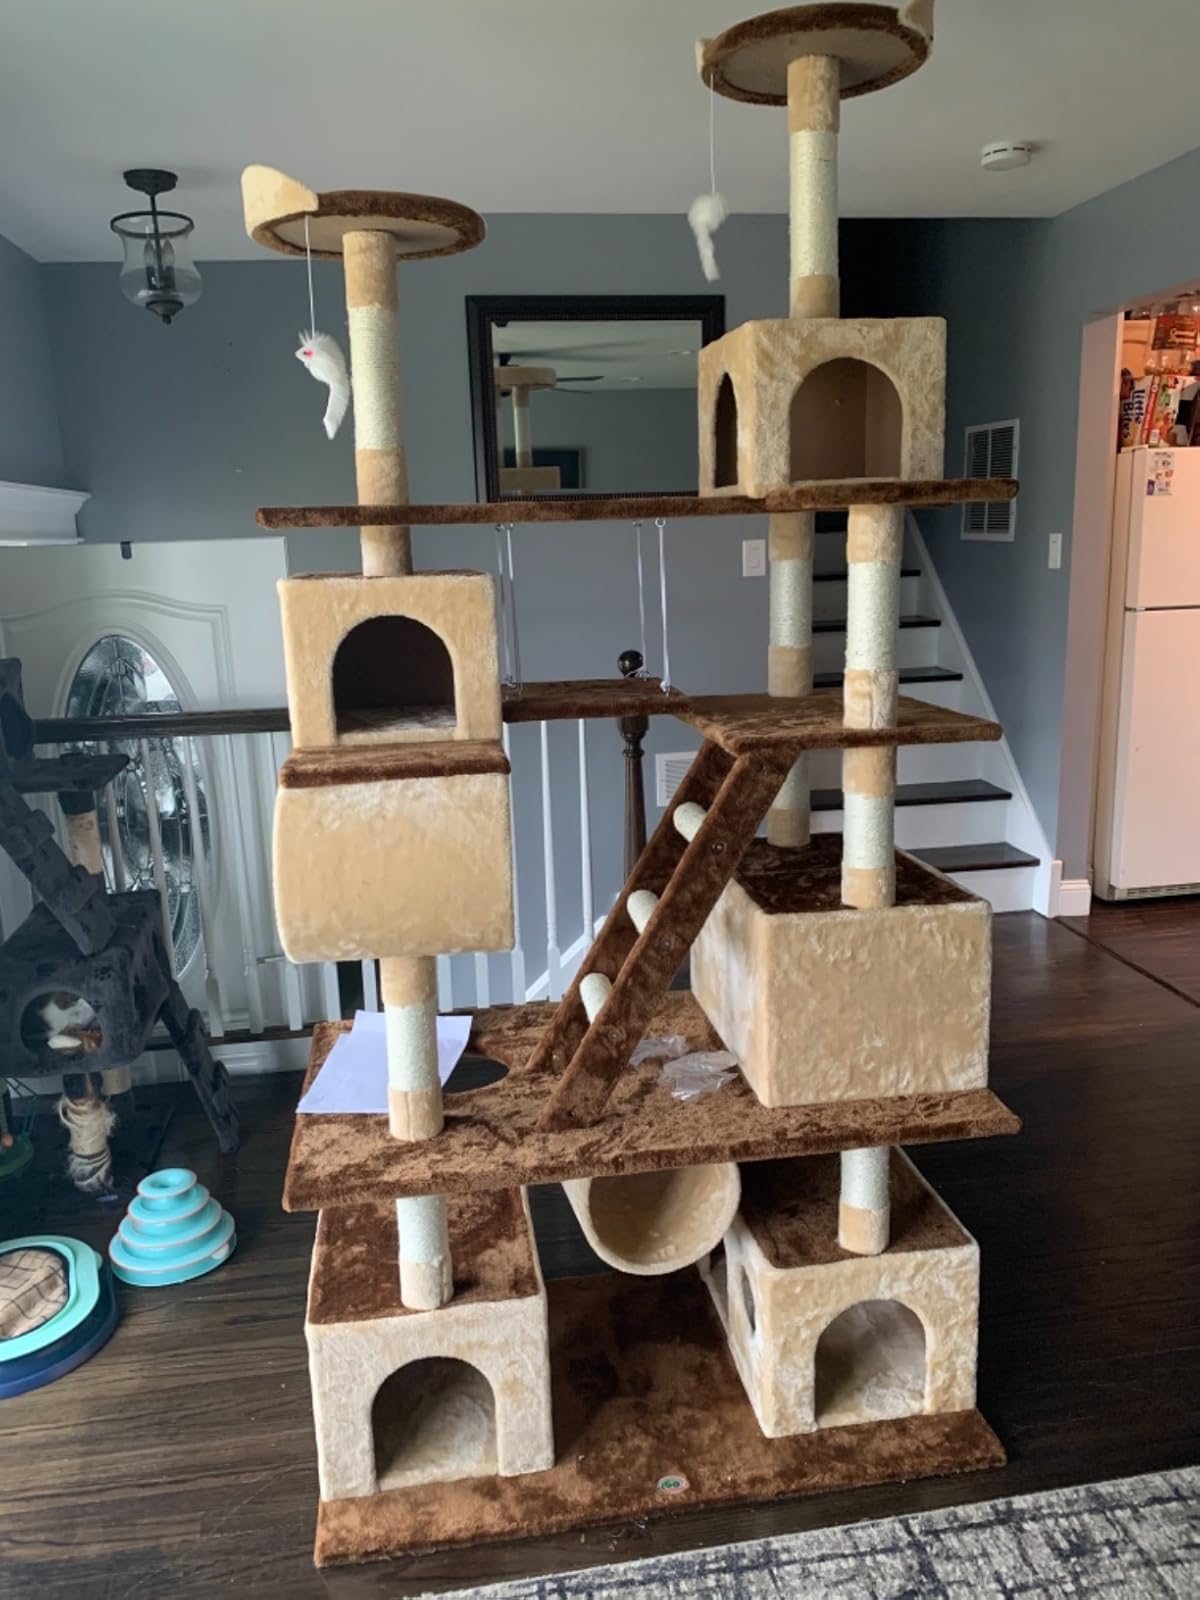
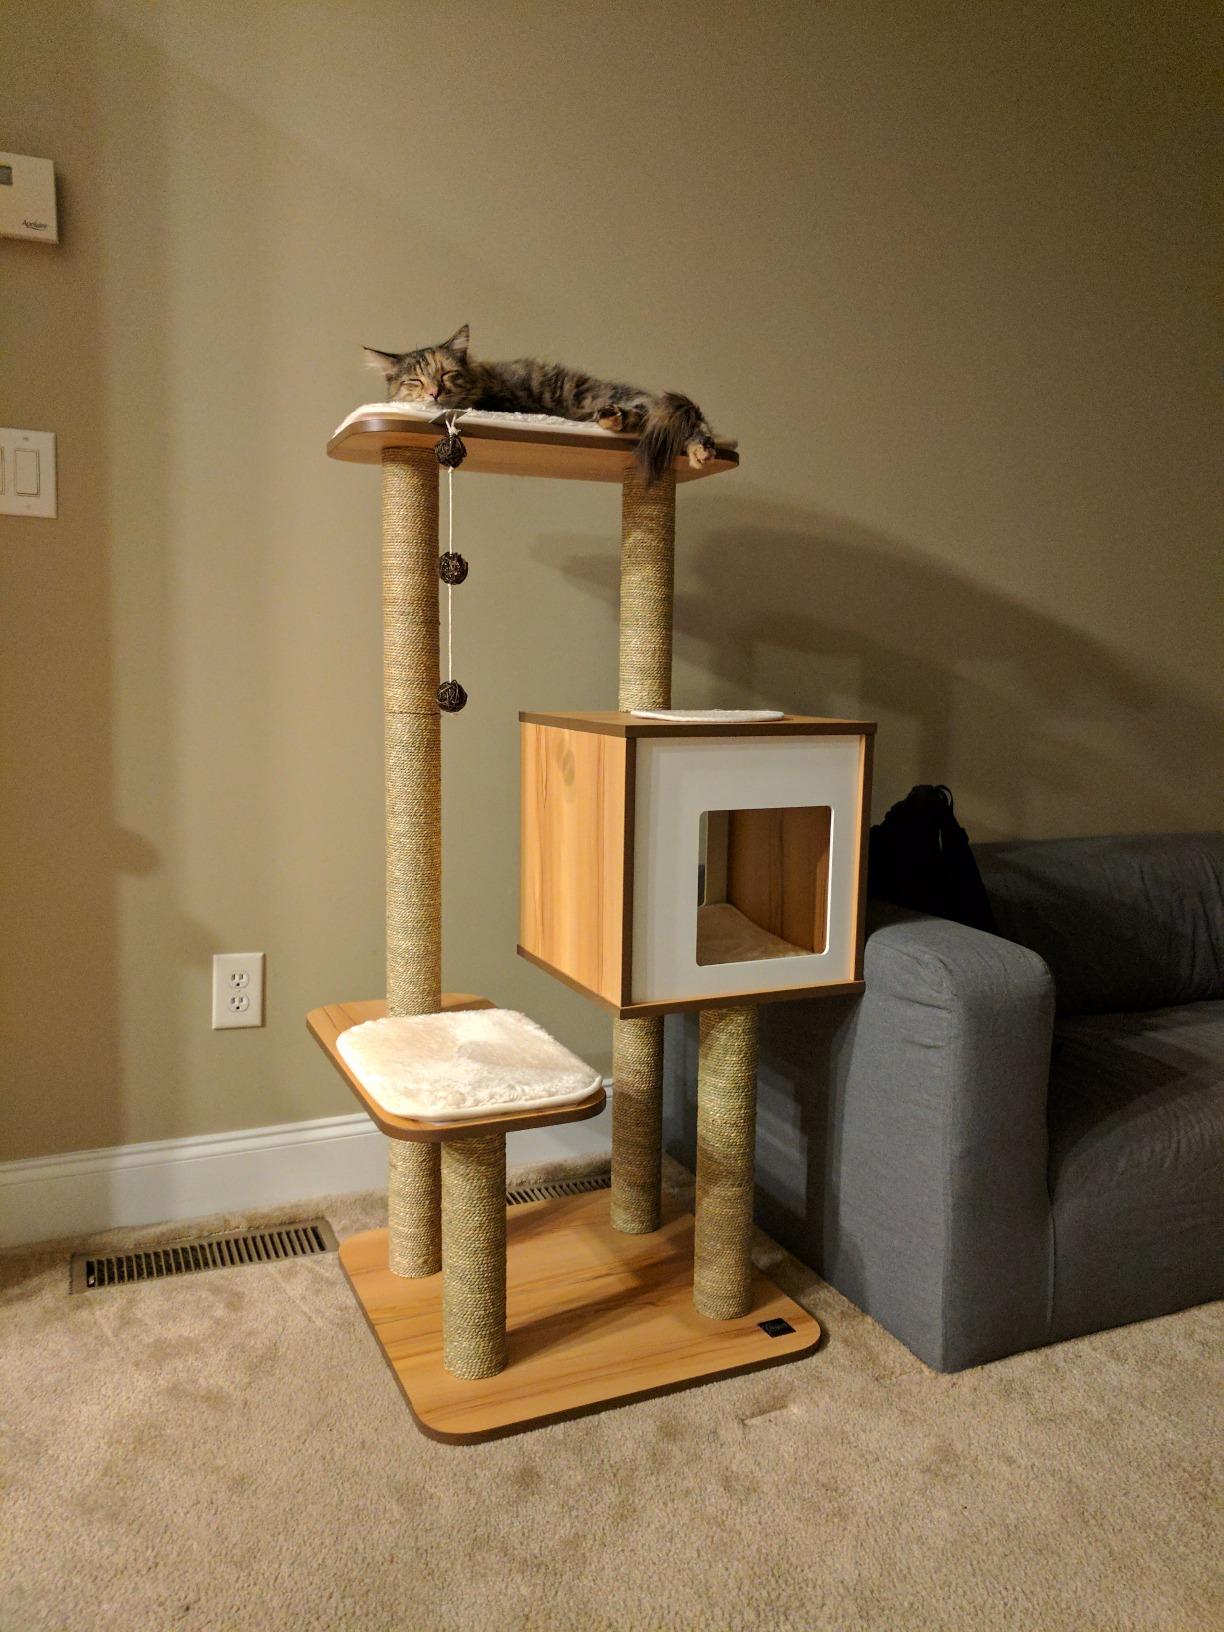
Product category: items_cat tree
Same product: no